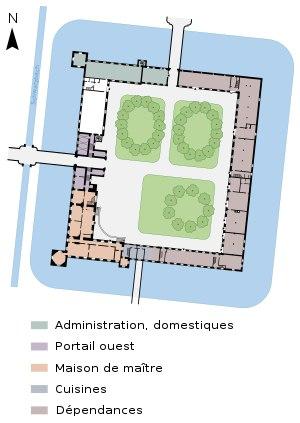
Le château de Kalkum est un Wasserburg dans le quartier de Kalkum au nord de Düsseldorf, à environ 2 km au nord-est de Kaiserswerth, et constitue un remarquable exemple de construction de style classique de château en Rhénanie. Avec son parc, il est placé depuis le 18 janvier 1984 dans son ensemble sous la protection des monuments historiques.